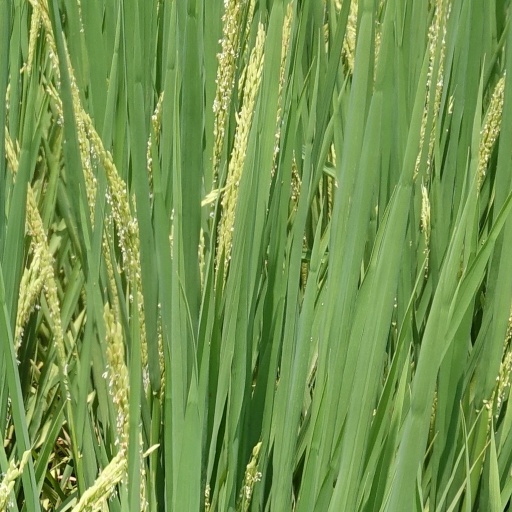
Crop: rice